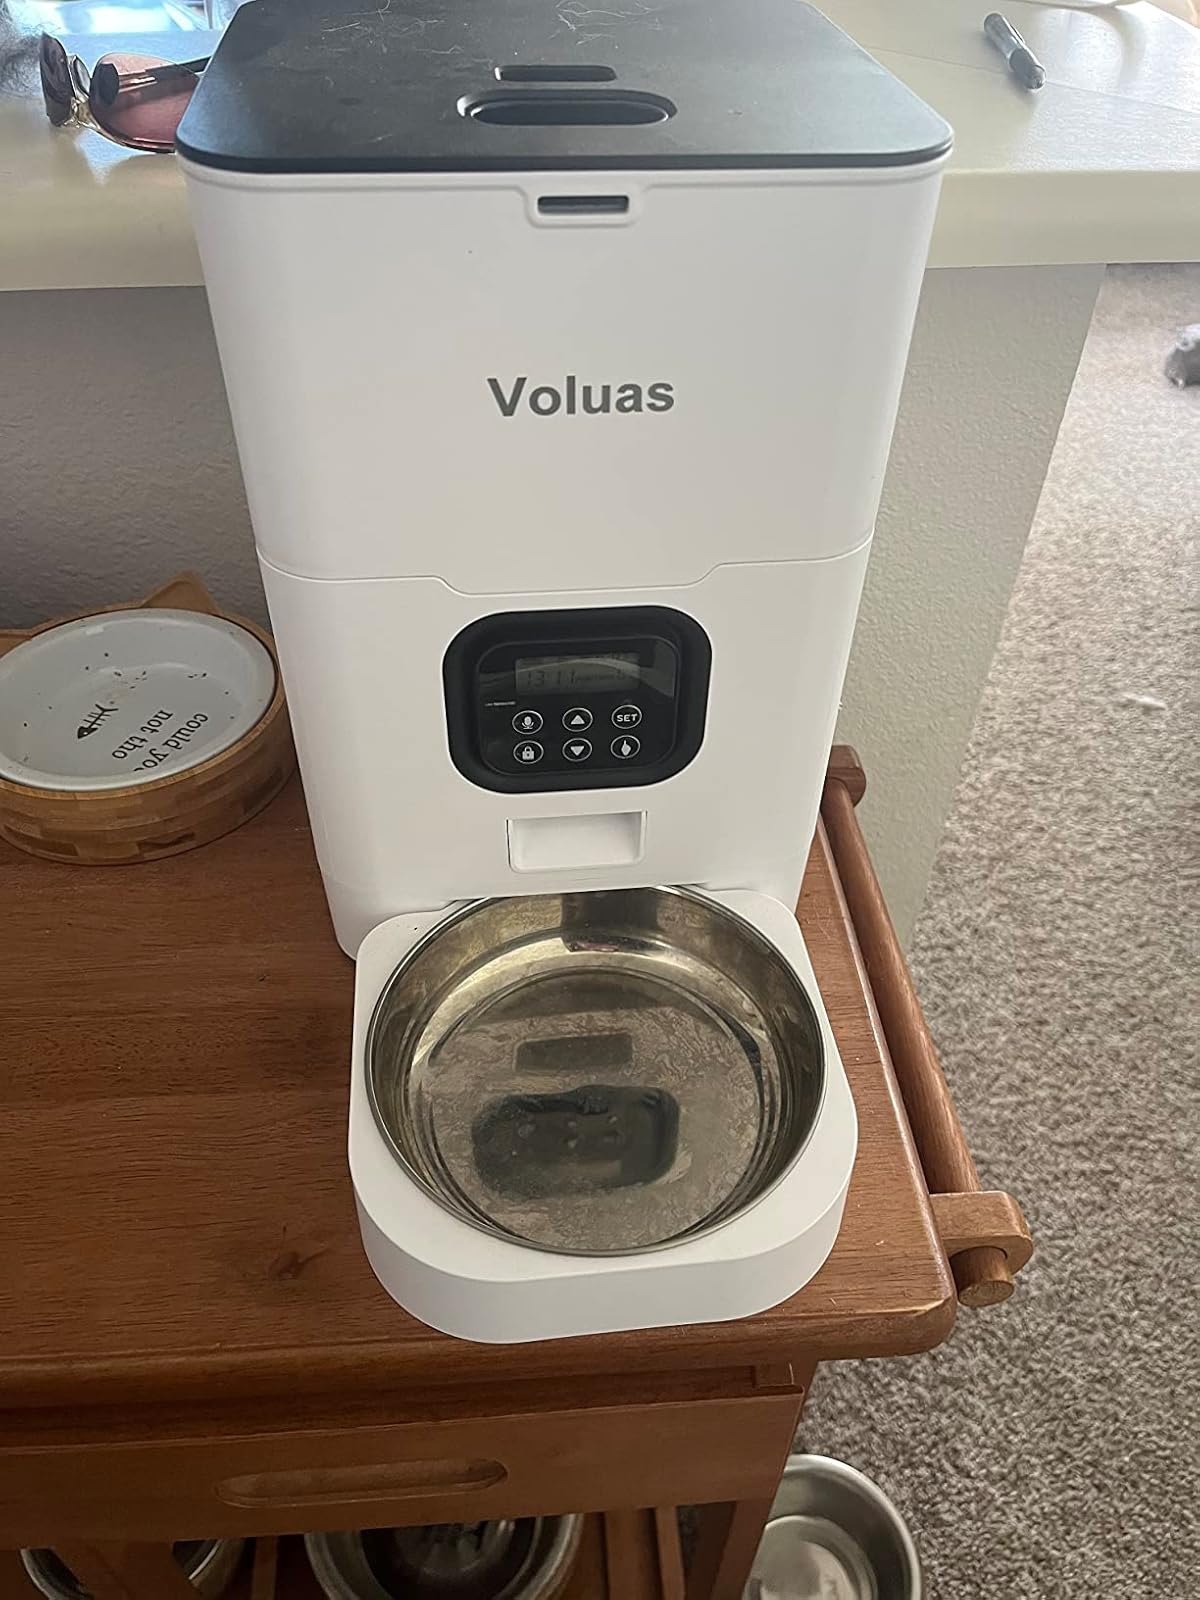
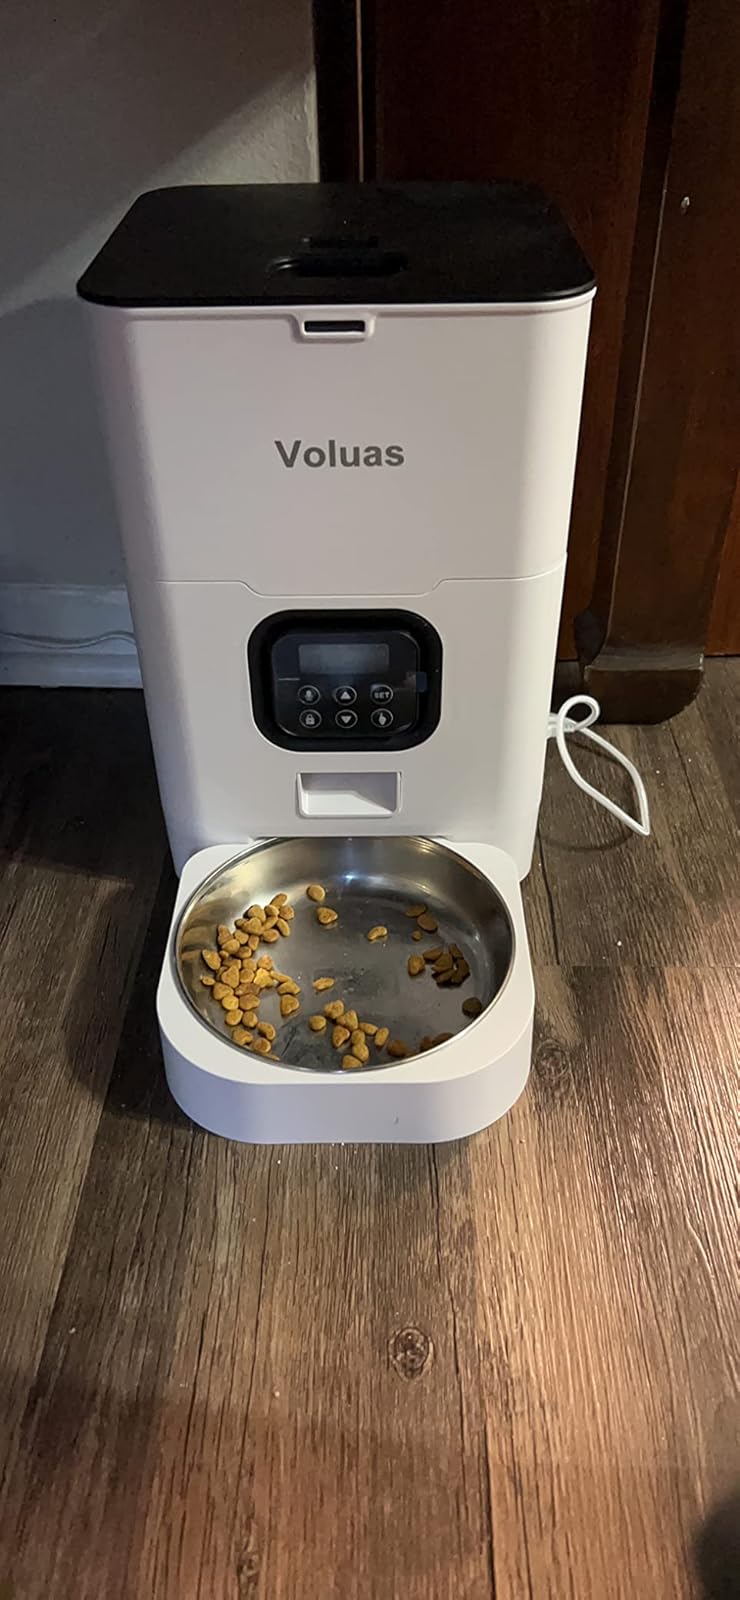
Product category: items_feeder
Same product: yes